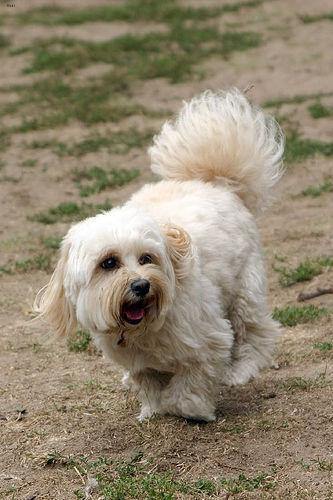
havanese